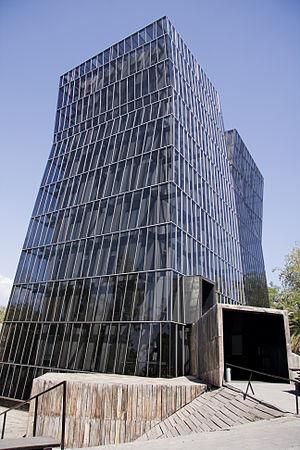
Alejandro Aravena, né le 22 juin 1967 à Santiago, est un architecte chilien. Il est le directeur exécutif d'Elemental.